Pennsylvania Route 405

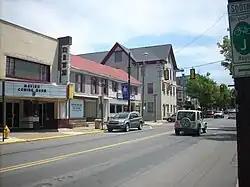
PA 405 heading through the community of Muncy

PA 405 begins at an intersection with PA 61 in the city of Sunbury in Northumberland County, heading north on two-lane undivided North Front Street. From the southern terminus, the road heads between the Susquehanna River to the west and homes and businesses to the east, coming to the end of northbound PA 61 Truck at Arch Street. The route continues north along the east bank of the river through residential areas, passing the site of Fort Augusta. The road and the river curve northeast, with the road leaving Sunbury for Upper Augusta Township and passing under a bridge that carries Norfolk Southern's Buffalo Line over the Susquehanna River. A short distance later, PA 405 turns north and comes to a bridge over the Susquehanna River, heading onto Packer Island. Here, the route becomes a three-lane road with a center left-turn lane called Bridge Avenue and runs past homes and industrial areas to the east of Shikellamy State Park. The road narrows to two lanes and curves northwest, heading off the island and over the Susquehanna River into the borough of Northumberland. PA 405 becomes King Street and crosses the North Shore Railroad, running past homes and businesses and to an intersection with US 11. At this point, the route turns southwest for a concurrency with US 11 on Water Street, passing more development. PA 405 splits from US 11 by turning northwest onto Duke Street, heading through residential and commercial areas.